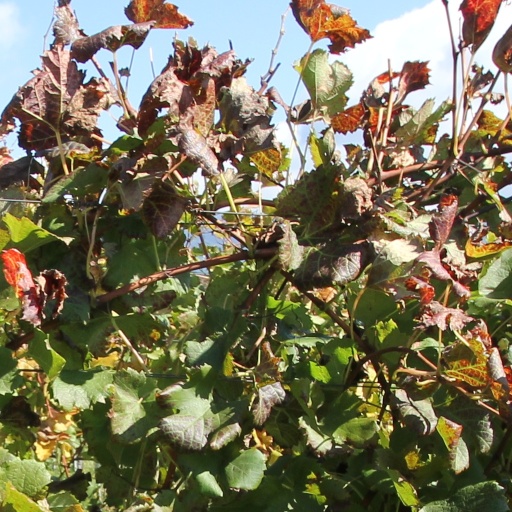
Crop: grape